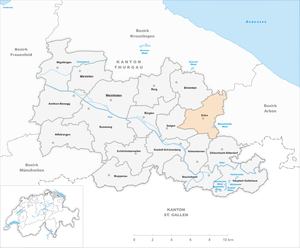
Erlen est une commune suisse du canton de Thurgovie, située dans le district de Weinfelden.